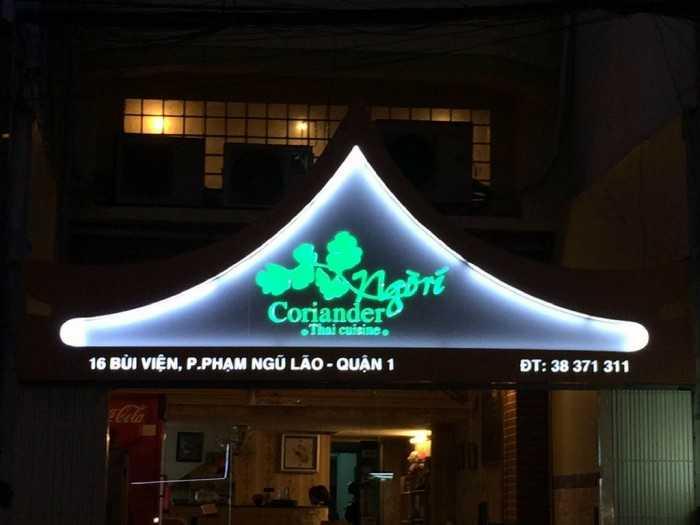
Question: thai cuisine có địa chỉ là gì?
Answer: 16 bùi viện, p. phạm ngũ lão, quận 1